Alfonso de Portago

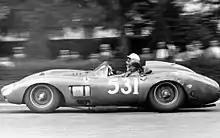
Portago and Nelson aboard the Ferrari 335 S at the Mille Miglia, 1957

He and his co-driver Edmund Nelson (1916-1957) were killed on 12 May 1957 in a crash during that year's Mille Miglia, in a straight road section between Cerlongo and Guidizzolo, in the communal territory of Cavriana about 70 km from Brescia, the start and finish point of the event race. The wreck also claimed the lives of nine spectators, among them five children. Portago was apprehensive about competing in the Mille Miglia, a race he considered too dangerous, as he was concerned about the almost complete impossibility of knowing every corner (even with a navigator) and every possible road condition over 1,000 mi (1,600 km) of open public roads with very limited information on what to expect in the race. A tire blew on Portago's third-place Ferrari 335 S causing it to spin into the crowd lining the highway. He was travelling at . The 335 hurtled over a canal on the left side of the road, then veered back across the canal, causing the deaths of nine onlookers in total. Two of the dead children were hit by a concrete highway milestone that was ripped from the ground by Portago's car and thrown into the crowd. The bodies of Portago and Nelson were badly disfigured with Portago's body being found underneath his own Ferrari, severed in two. A photograph dubbed "The Kiss of Death" shows actress Linda Christian kissing Portago at a stop just before his fatal crash.